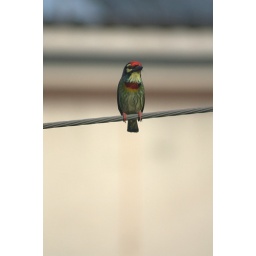
A small cute bird surviving in the urban nightmare of EkemaiLocation: Phra Khanong, Watthana, Bangkok, TH, Thailand&amp;copy; Gordon Anderson